Mansa Devi (Sikhism)

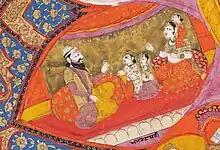
Guru Amar Das' family. Guru Amar Das, Mansa Devi, and three children.Manuscript painting, ca.1839–1843.

Mansa Devi (died 1569) was the wife of the third Sikh guru, Guru Amar Das.